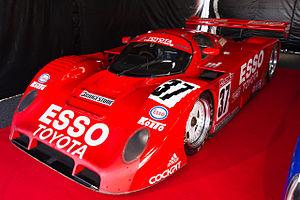
La Toyota 91C-V est une voiture de course construite par Toyota destinée à participer au championnat du Japon de sport-prototypes.
Eje Elgh, né le 15 juin 1953 à Karlskoga, est un pilote automobile suédois spécialiste de courses automobiles d'endurance, devenu journaliste sportif télévisé dans son pays.